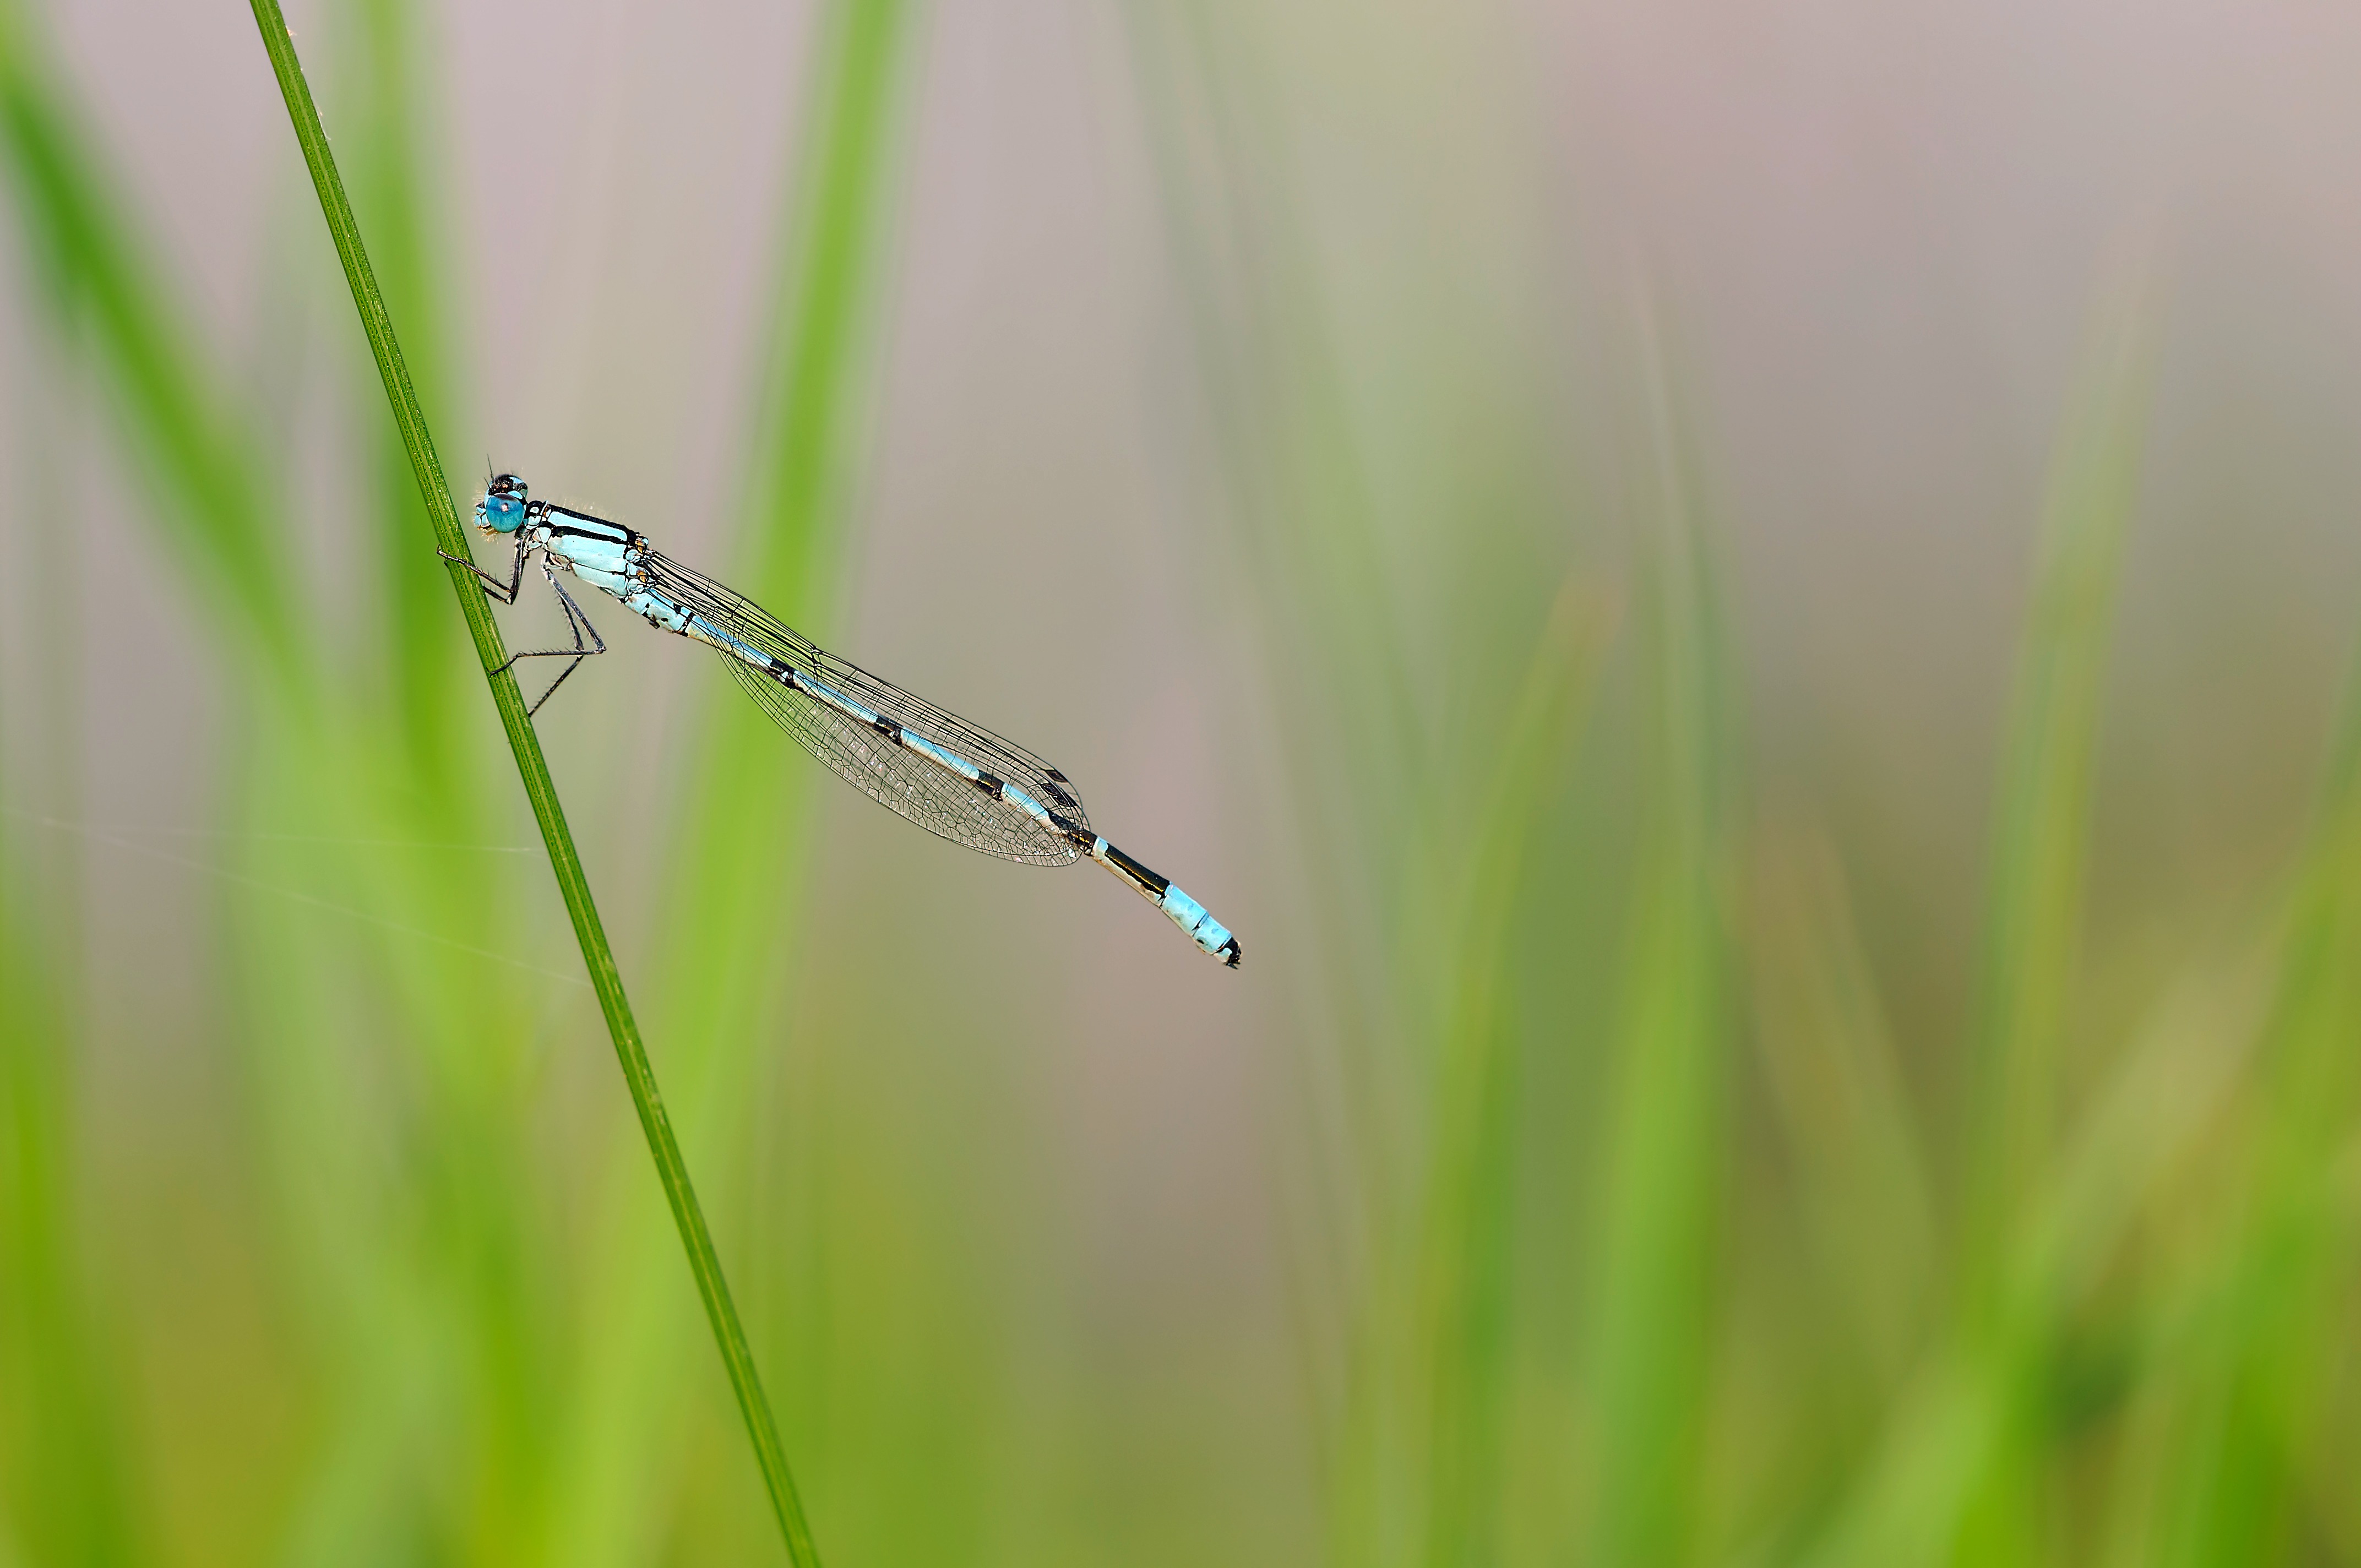
nature, grass, wing, photography, meadow, green, insect, fauna, invertebrate, close up, dragonfly, damselfly, moisture, macro photography, arthropod, grass family, plant stem, dragonflies and damseflies, net winged insects